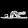
Label: Sandal